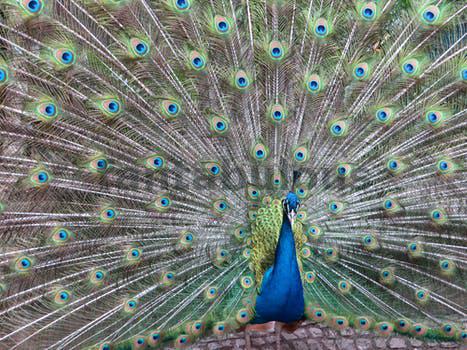
Label: Watermark